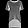
Label: T - shirt / top